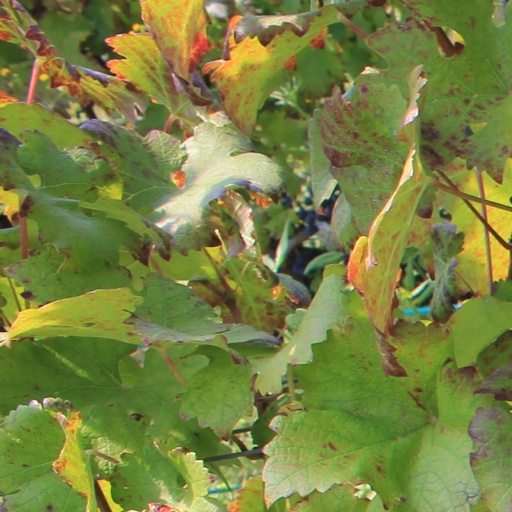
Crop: grape